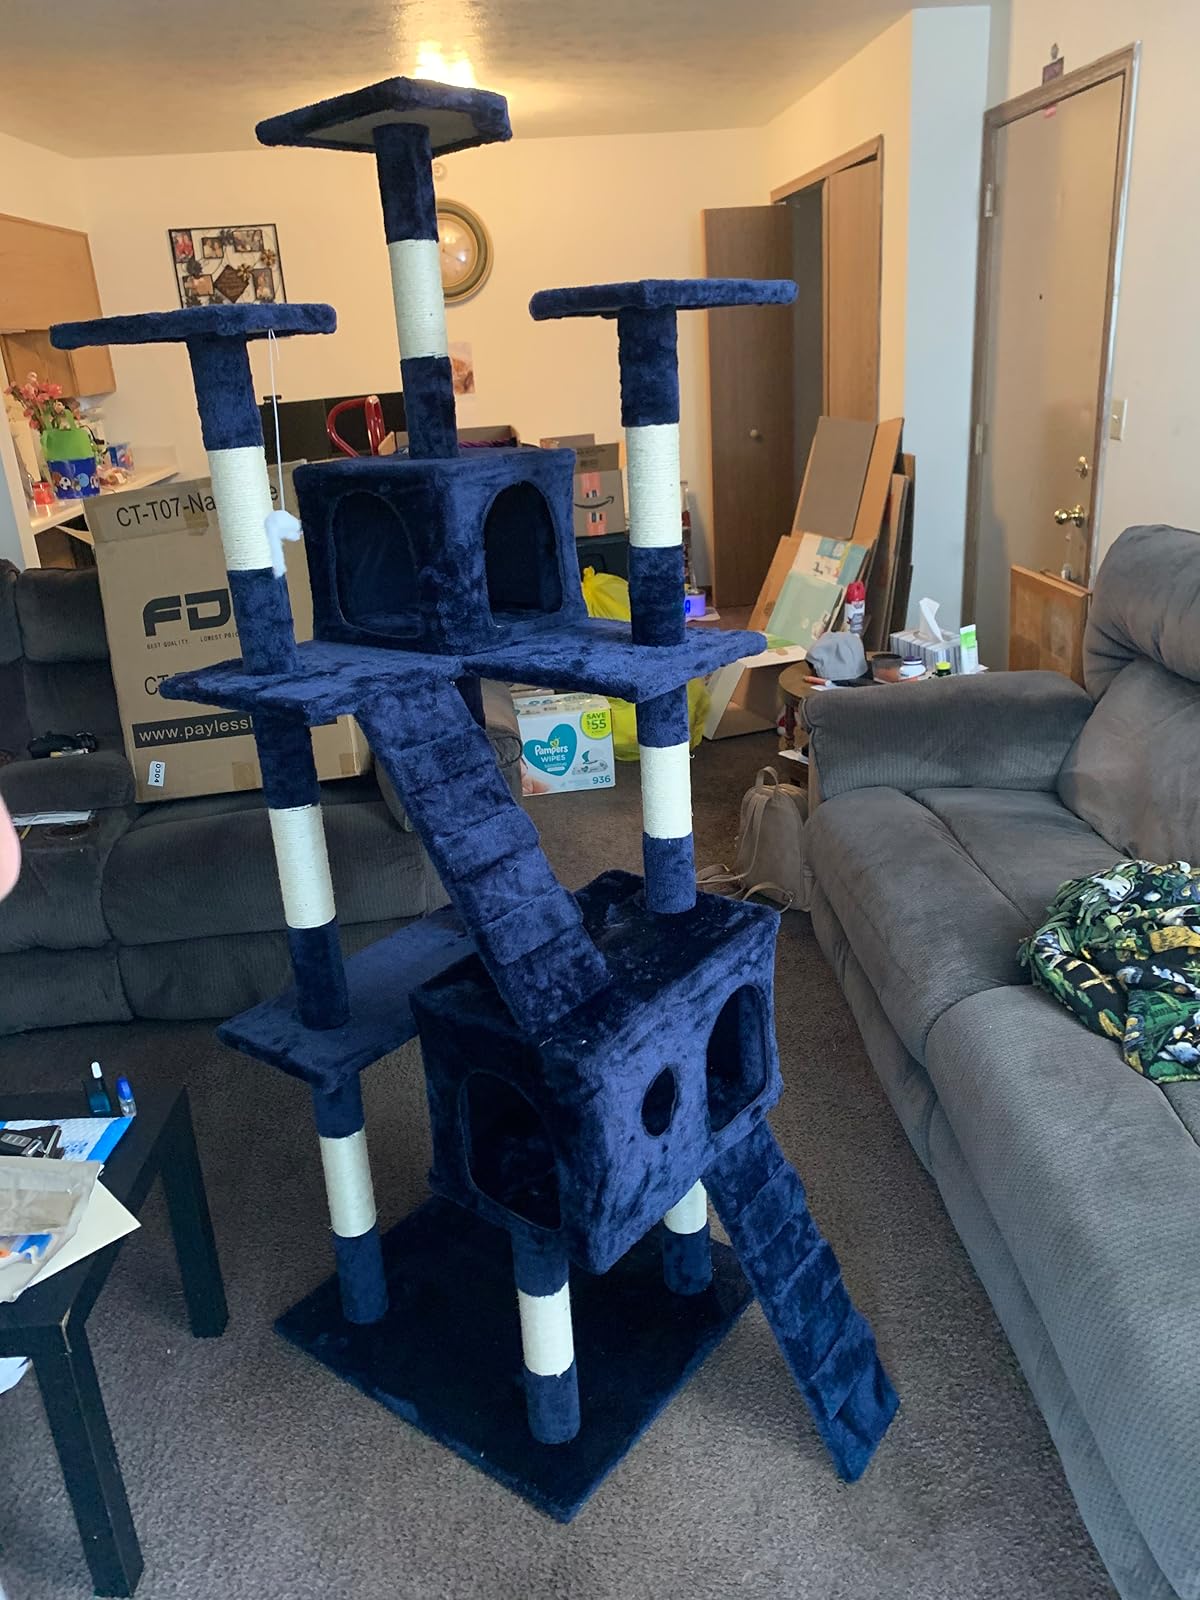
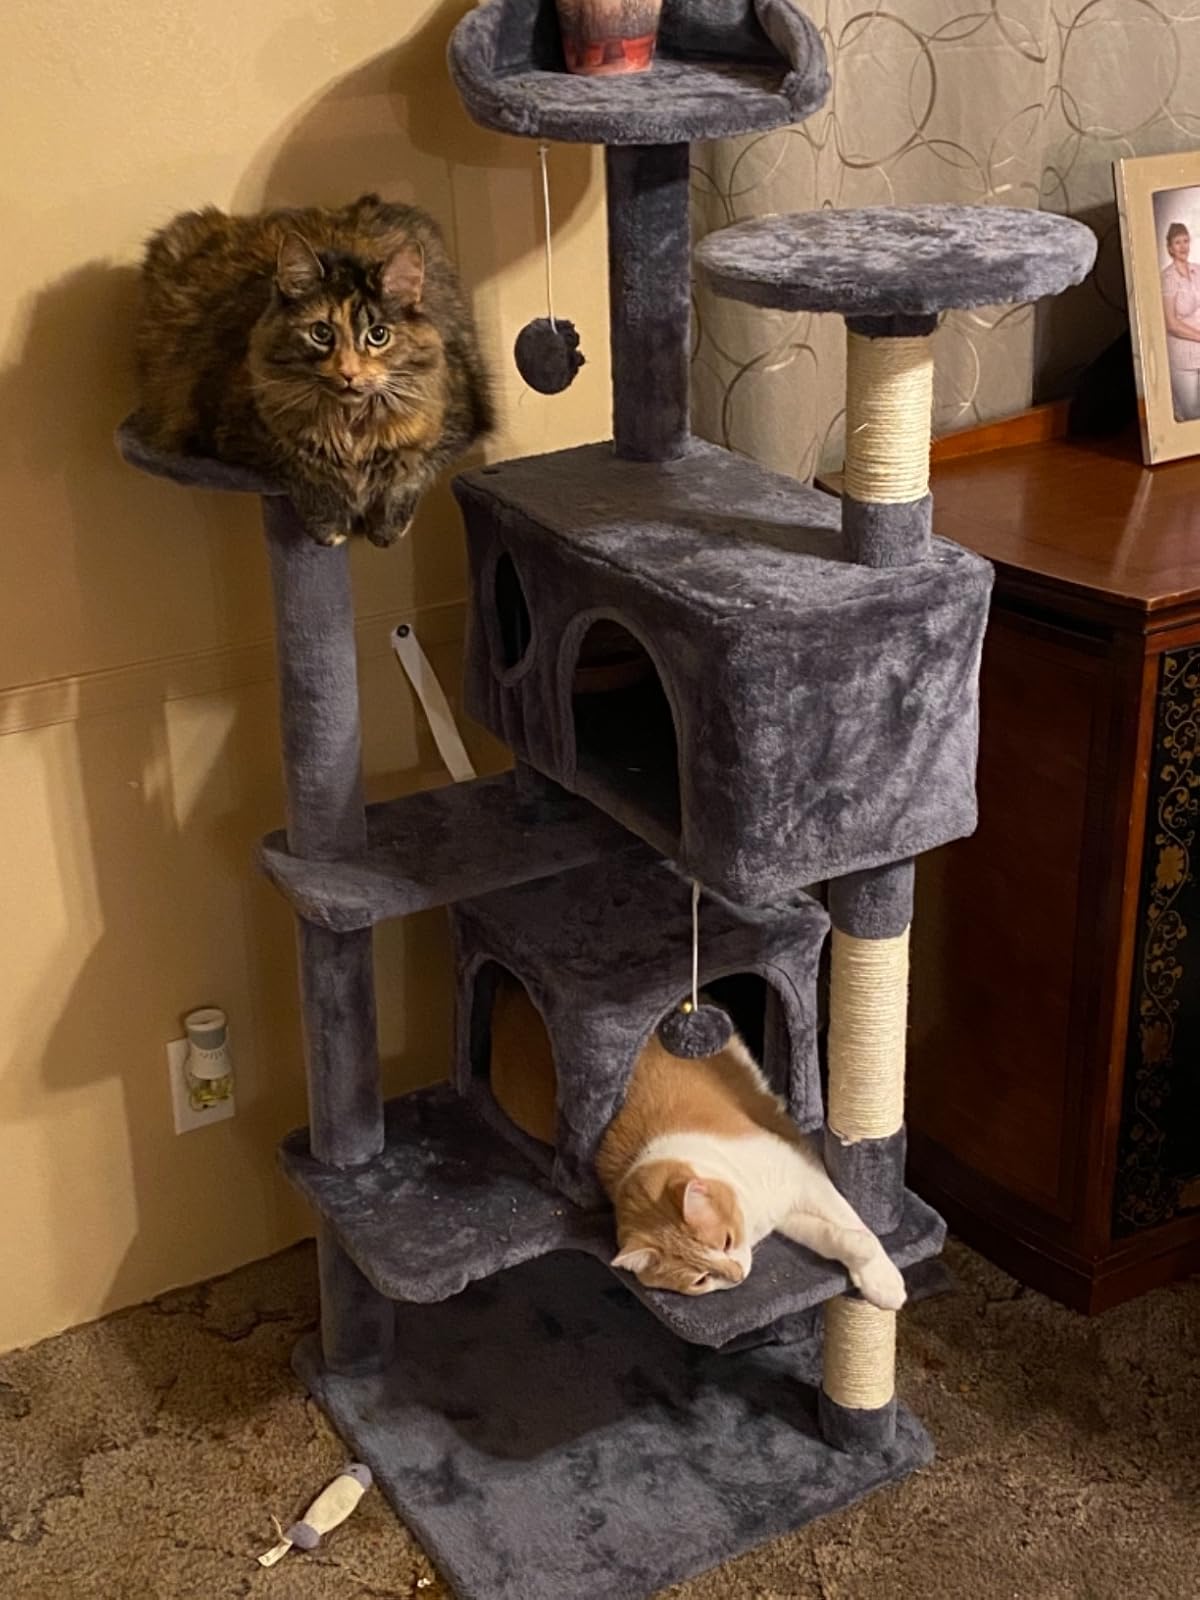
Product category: items_cat tree
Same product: no